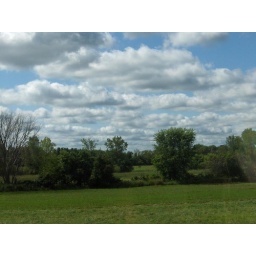
labor day weekend at the lake house in bridgman, michigan with 17 of our closest friends :D